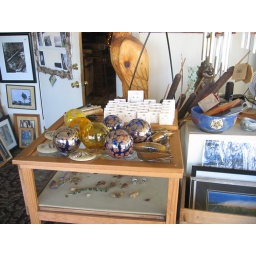
Glass floats, clam shells, sand dollars. Big wooden eagle in background, photos, bottoms of wind chimes.